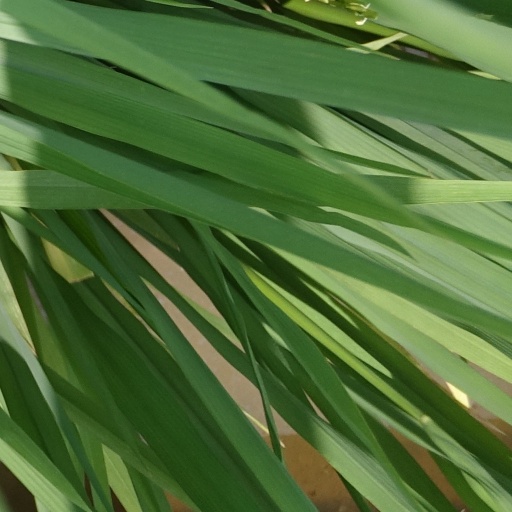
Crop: rice